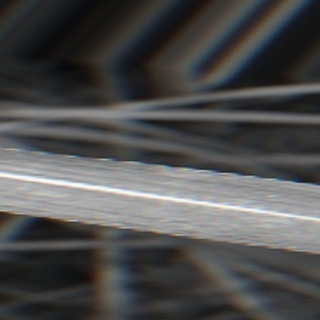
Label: sugarcane_bacterial_blight